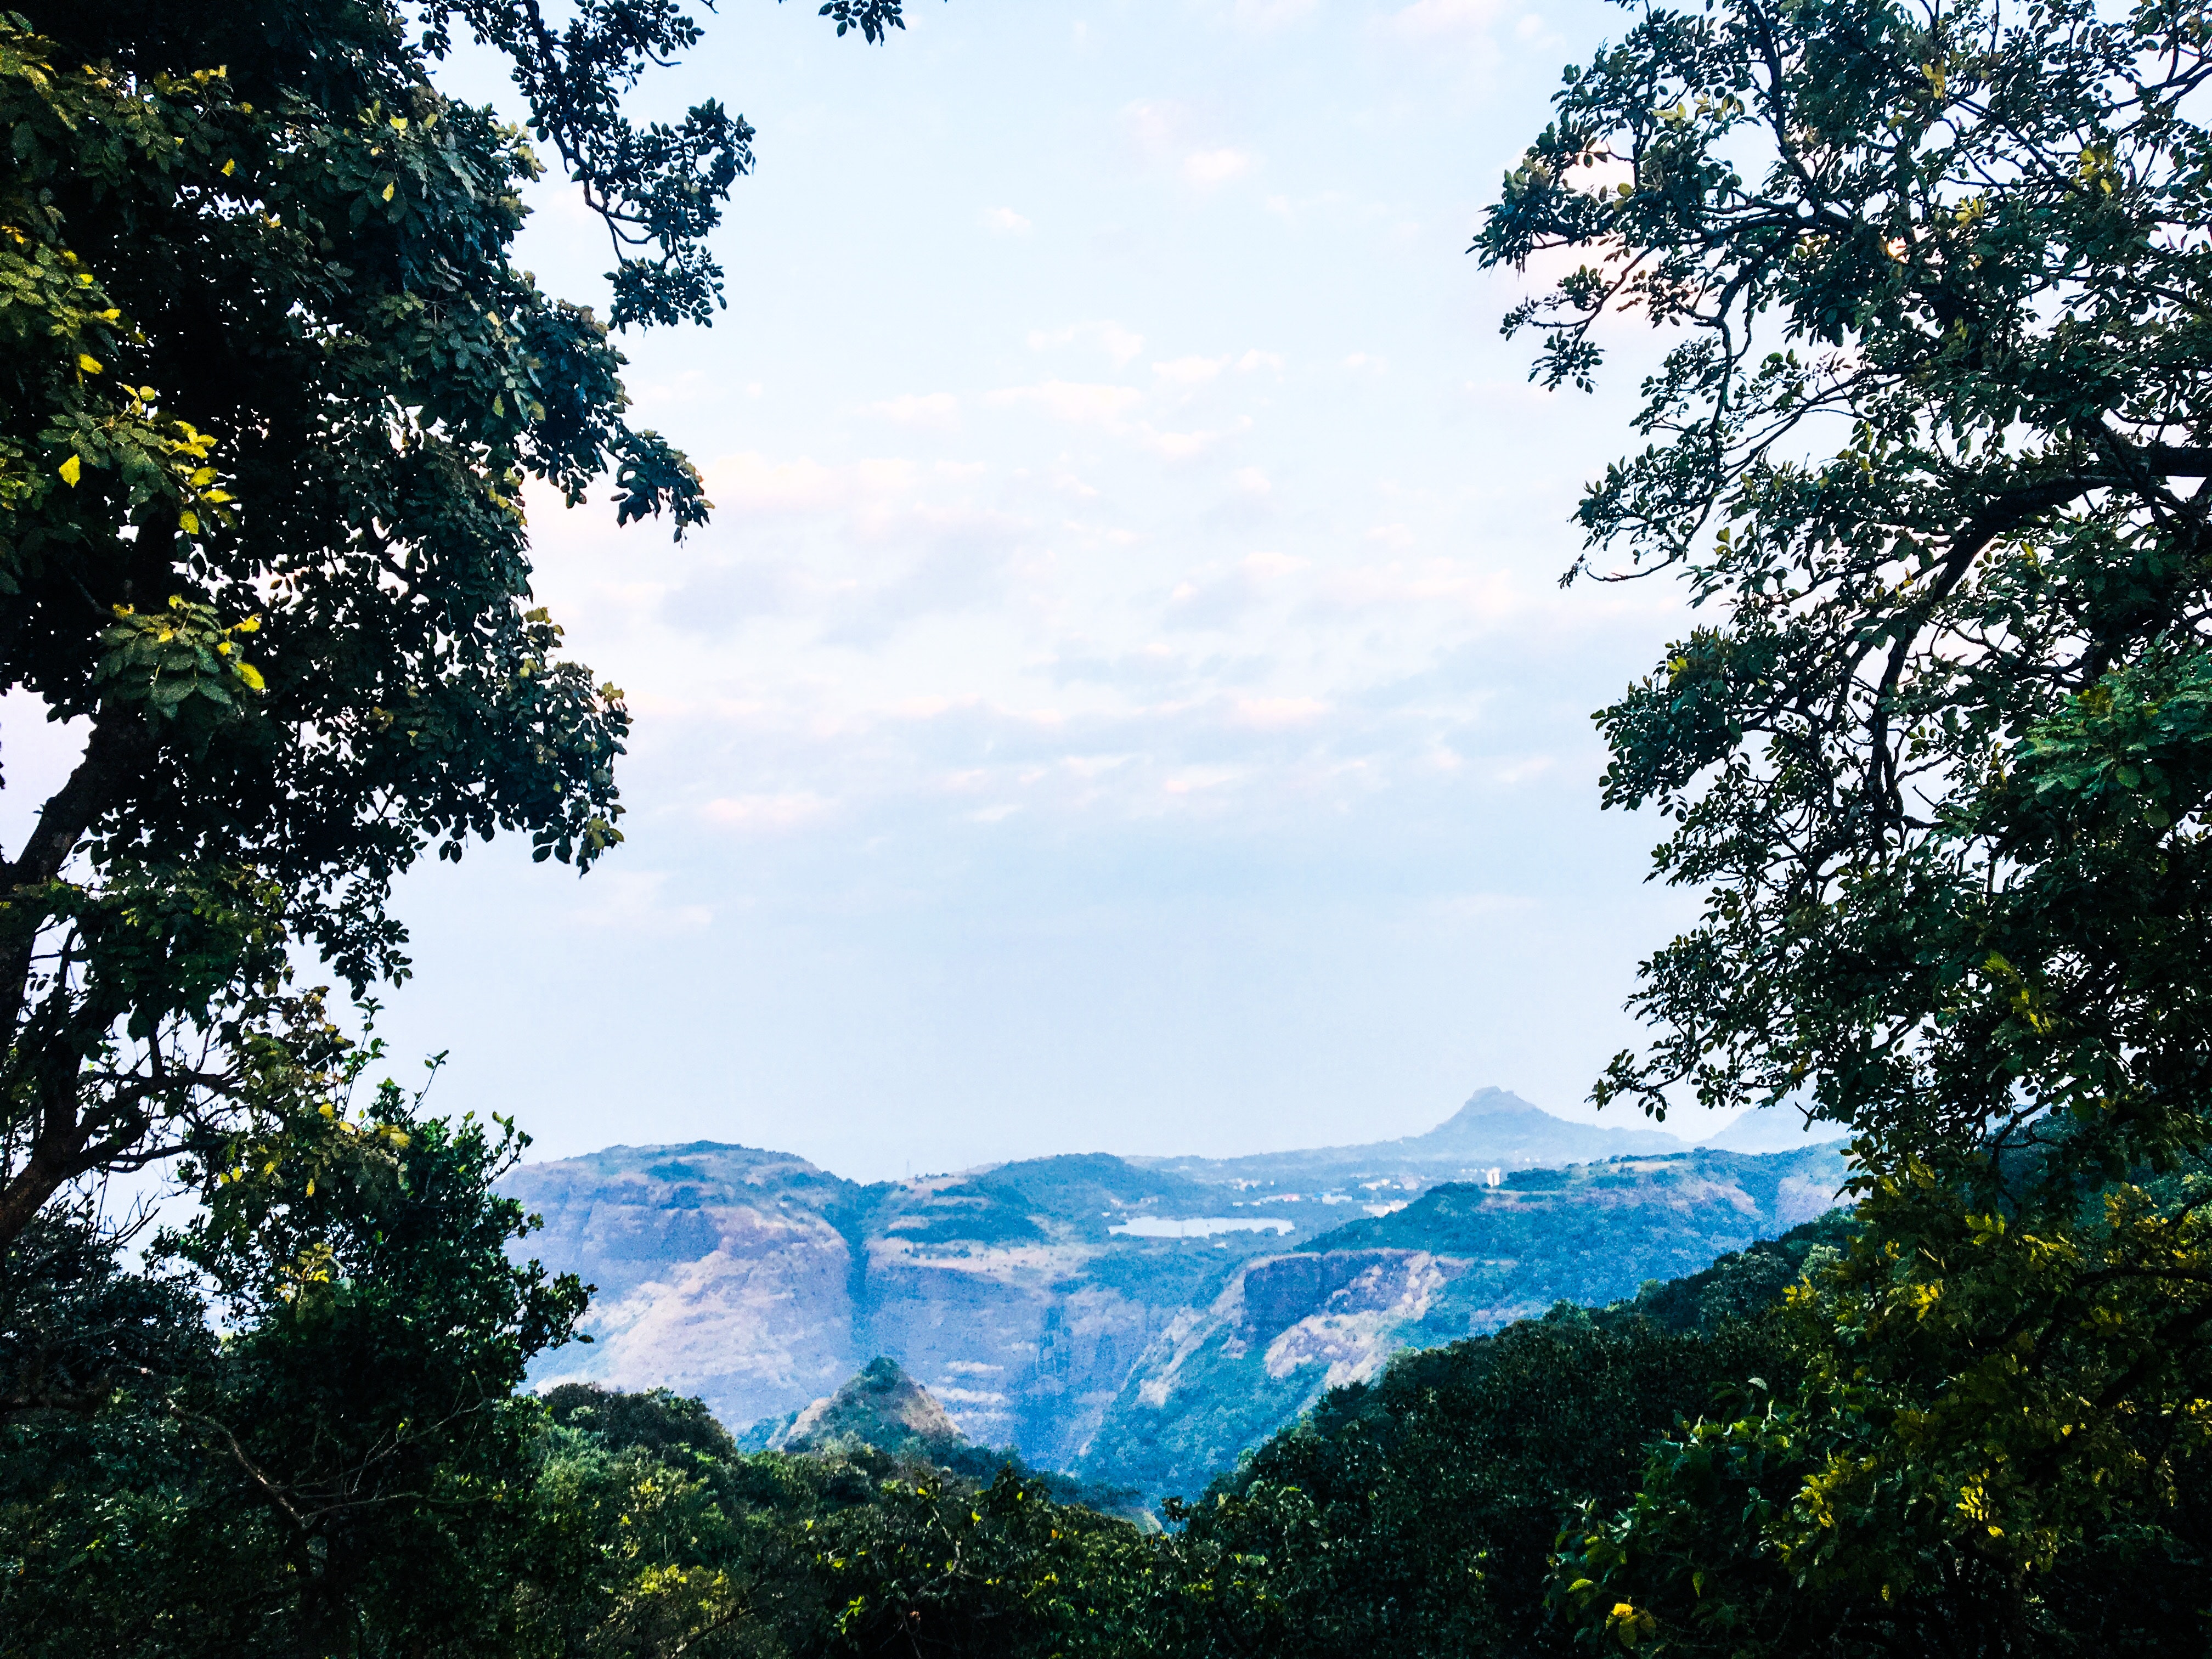
sky, natural landscape, nature, mountainous landforms, mountain, cloud, tree, vegetation, natural environment, wilderness, hill station, daytime, leaf, nature reserve, mountain range, morning, forest, biome, jungle, woody plant, hill, highland, atmosphere, summer, branch, spring, plant, mount scenery, sunlight, national park, landscape, tropical and subtropical coniferous forests, rural area, horizon, alps, rainforest, vacation, ridge, city, cumulus, meteorological phenomenon, tourism, world, valdivian temperate rain forest, road, state park, temperate broadleaf and mixed forest, valley, river, lake, old growth forest